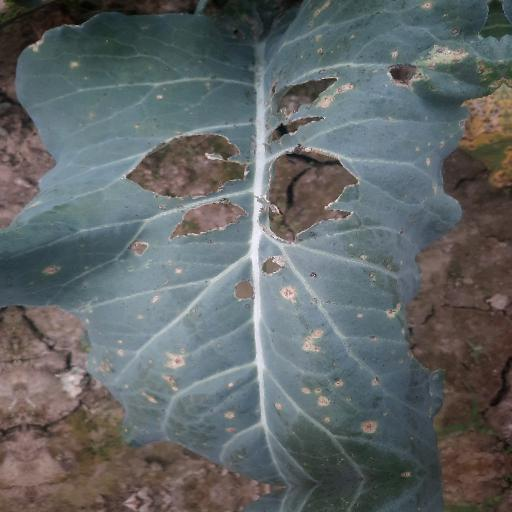
Label: Black Rot